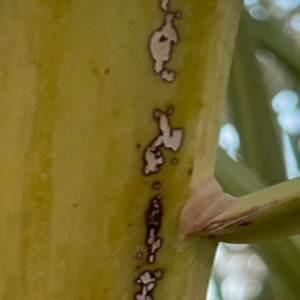
Label: Black Scorch